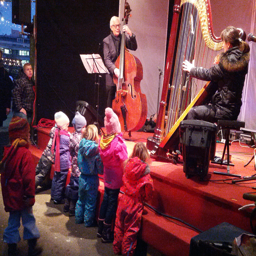
children up close and personal with the music .